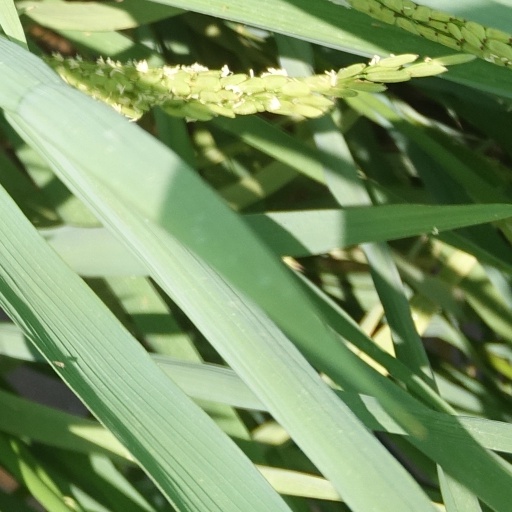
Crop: rice